Question: What is the main subject?
Tambaya: Menene babban batun?
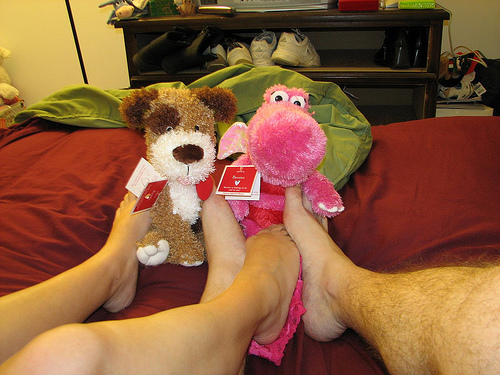
Answer: Stuffed animals.
Amsa: Dabbobin 'yar tsana.